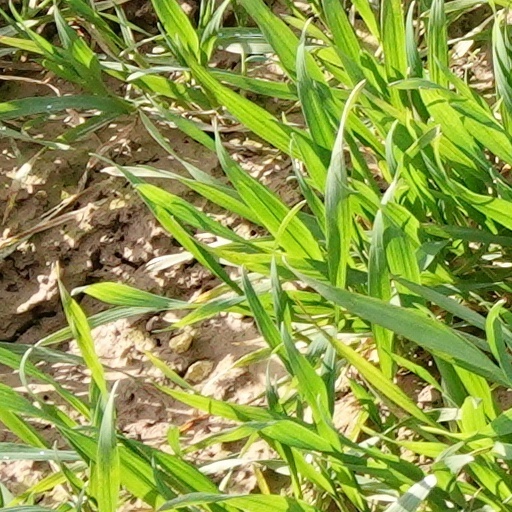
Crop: wheat